Deborah Grey

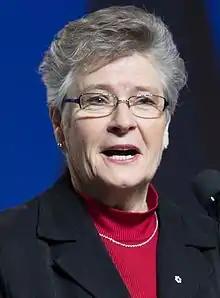
Grey in 2014

Deborah Cleland Grey (born July 1, 1952) is a retired Canadian politician who served as the leader of the Official Opposition in 2000, from March to September. Grey was elected to the House of Commons in 1989, serving as the member of Parliament (MP) for Beaver River until 1997 and MP for Edmonton North until 2004. Grey was a member of the Reform Party. When Reform merged with the Canadian Alliance in 2000, she served as the interim party leader, making her the first woman to serve as leader of the Opposition. She currently serves on the advisory board of the Leaders' Debates Commission.